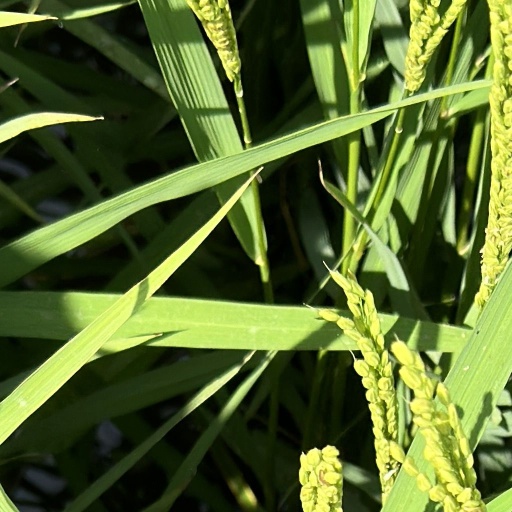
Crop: rice